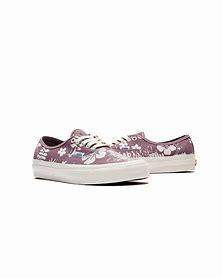
Brand: Vans
Model: UA Authentic